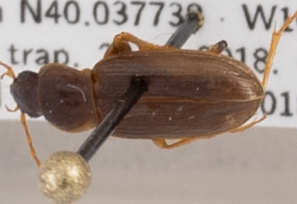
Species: Calathus advena
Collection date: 2018-08-28
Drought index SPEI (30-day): -1.69
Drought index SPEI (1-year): -1.13
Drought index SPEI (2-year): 0.24